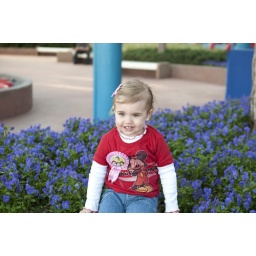
My girl sitting on a wall in front of some flowers